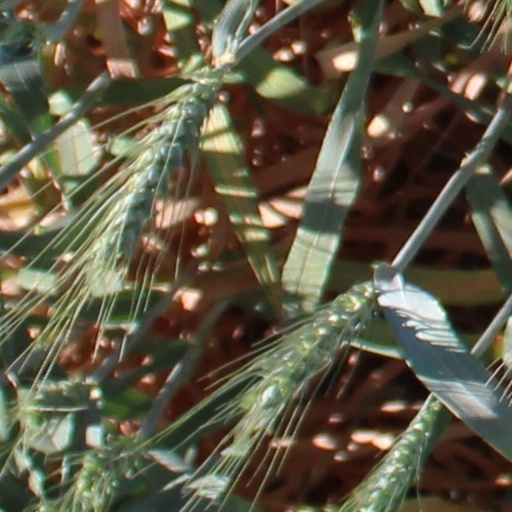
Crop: wheat